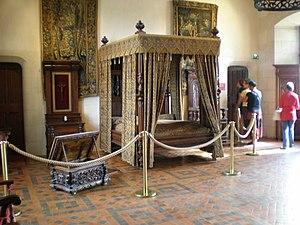
Intérieur du chateau d'Amboise